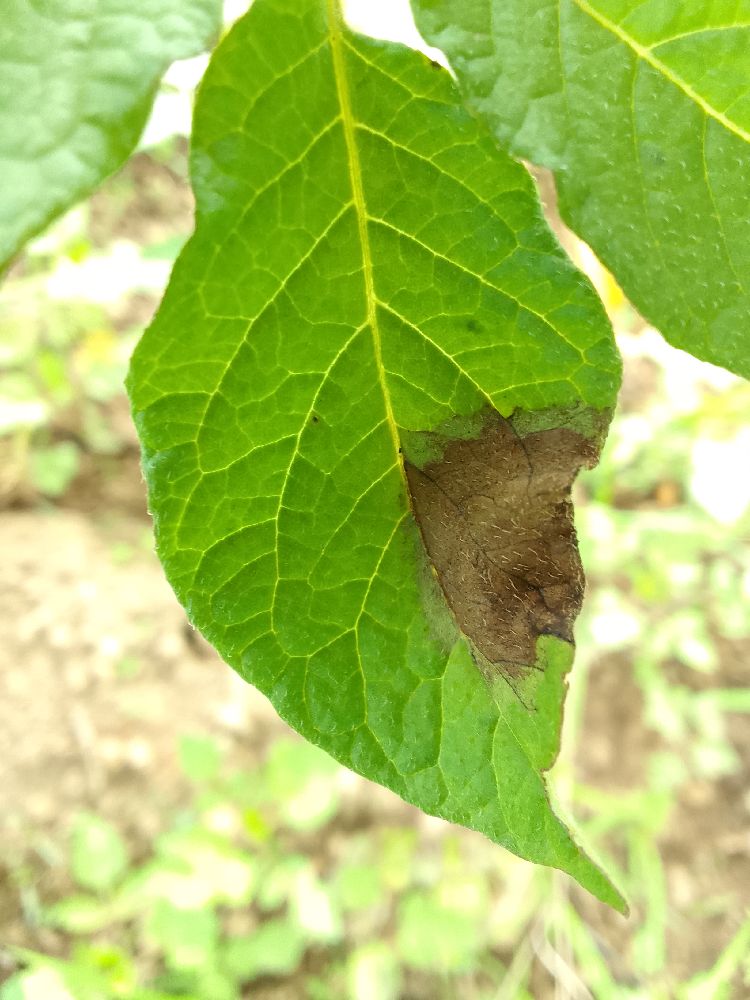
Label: Late blight